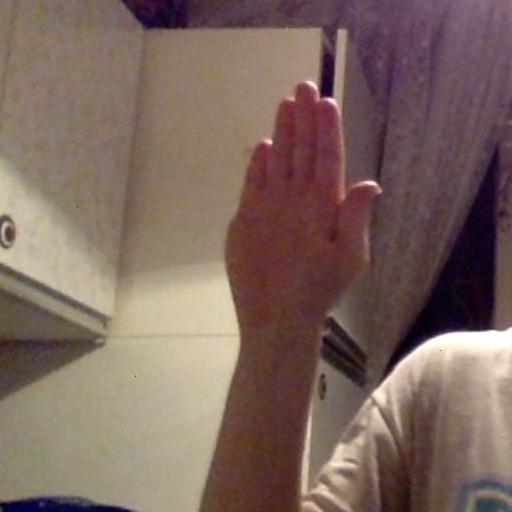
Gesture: stop